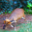
Label: deer